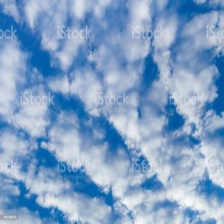
Cloud type: Stratus